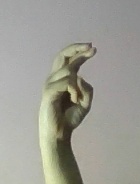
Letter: zay